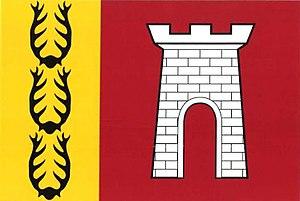
Hroznětín est une ville du district et de la région de Karlovy Vary, en République tchèque. Sa population s'élevait à 2 026 habitants en 2018.